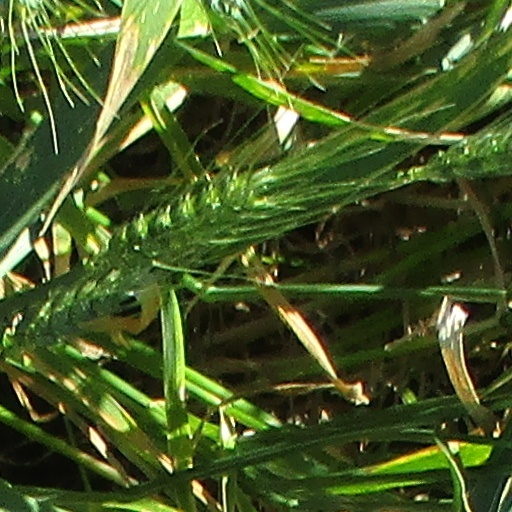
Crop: wheat